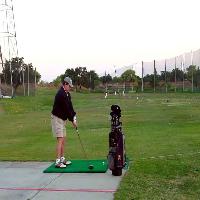
Weather: cloudy or overcast